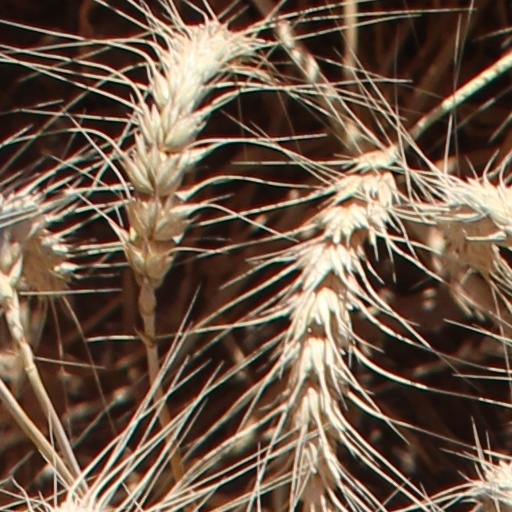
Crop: wheat